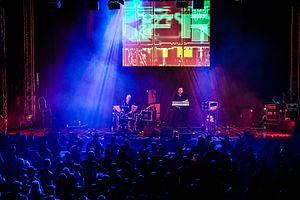
Winterkälte est un groupe de techno industrielle allemand, formé des compositeurs Udo Wiessmann & Eric de Vries, membres originels d'un groupe nommé Severance. Le groupe s'est formé en 1994, et a travaillé depuis sous le label Hands Productions.